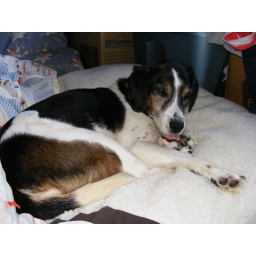
Sometimes it takes Tank a while to wake up in the morning. The dog bed was his christmas present.